1951 Glitfaxi plane crash

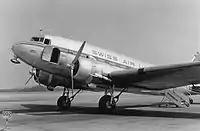
A Douglas DC-3, similar to the aircraft involved

The 1951 Flugfélag Íslands DC-3 crash (Icelandic: Glitfaxaslysið, "the Glitfaxi accident") was a plane crash that occurred on 31 January 1951 when a Douglas DC-3 from Flugfélag Íslands, christened "Glitfaxi", crashed in Faxaflói in Iceland, killing all 20 people aboard. It remains the second deadliest air crash in Iceland behind the 1947 Héðinsfjörður air crash.